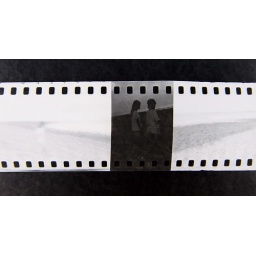
boy &amp;amp; girl by th sea